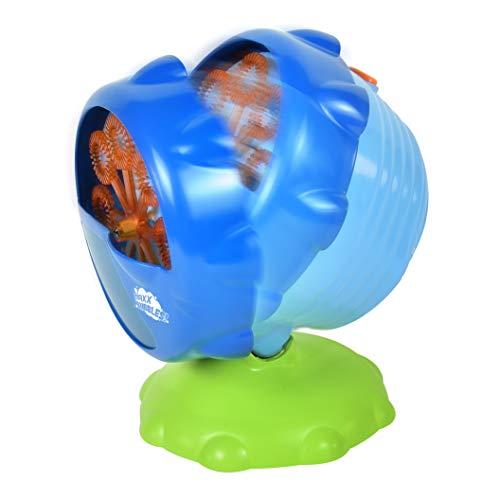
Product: Sunny Days Entertainment Maxx Bubbles Automatic Turbo Bubble Machine for Kids with LED Light-Up for Nighttime Play and Adjustable Angle: Outdoor and Indoor Use
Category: Toys & Games | Sports & Outdoor Play | Bubbles
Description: Then, place on any flat surface, push the button, and let the bubble party start.
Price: $8.53
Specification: ProductDimensions:8.2x6.2x9inches|ItemWeight:1.54pounds|ShippingWeight:1.54pounds(Viewshippingratesandpolicies)|ASIN:B07N1KHDKH|Itemmodelnumber:B07N1KHDKH|Manufacturerrecommendedage:36months-11years